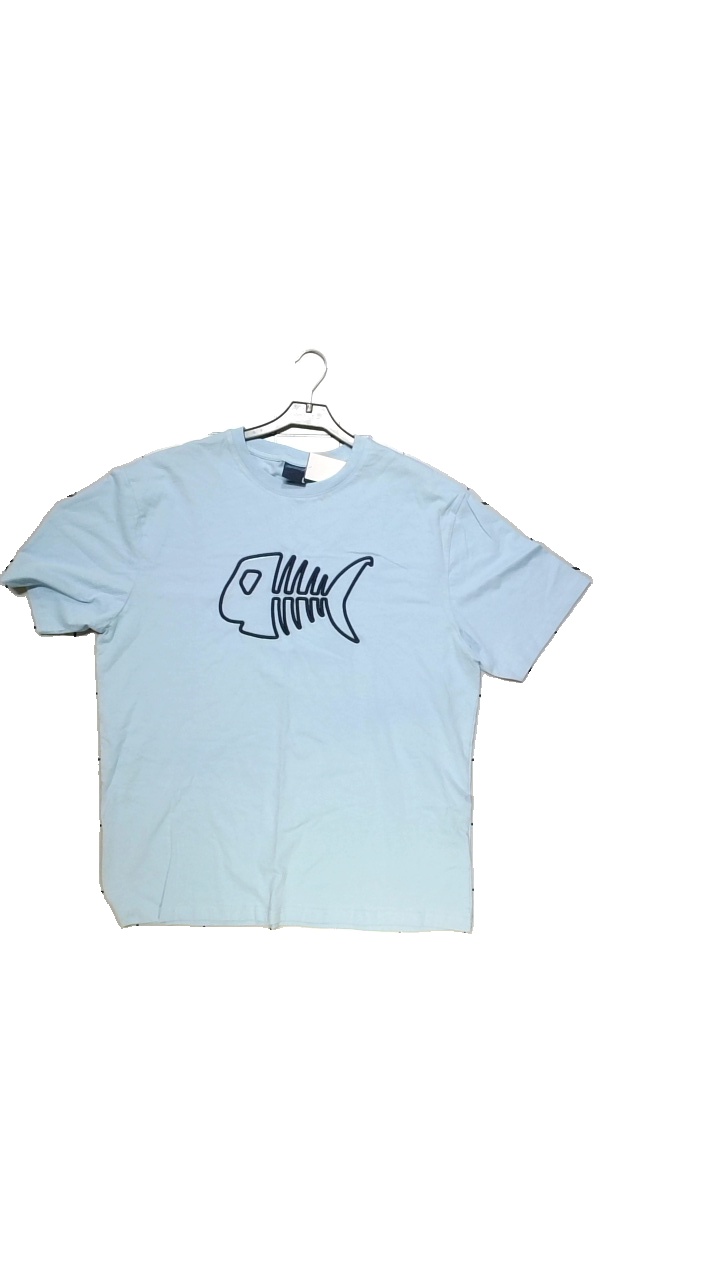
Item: T-shirt (Unisex)
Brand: Fishbone
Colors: Blue
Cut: Regular
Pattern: Logo print
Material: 100%cotton
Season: All
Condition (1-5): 4
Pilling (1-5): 4
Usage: Reuse
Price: <50